Heorot

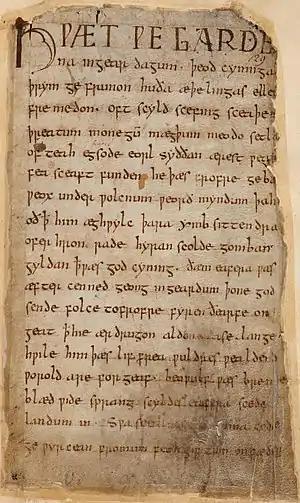
The first page of the Beowulf manuscript

Heorot (Old English 'hart, stag') is a mead-hall and major point of focus in the Anglo-Saxon poem "Beowulf". The hall serves as a seat of rule for King Hrothgar, a legendary Danish king. After the monster Grendel slaughters the inhabitants of the hall, the Geatish hero Beowulf defends the royal hall before subsequently defeating him. Later Grendel's mother attacks the inhabitants of the hall, and she too is subsequently defeated by Beowulf.